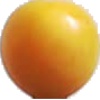
Label: Cherry Wax Yellow 1